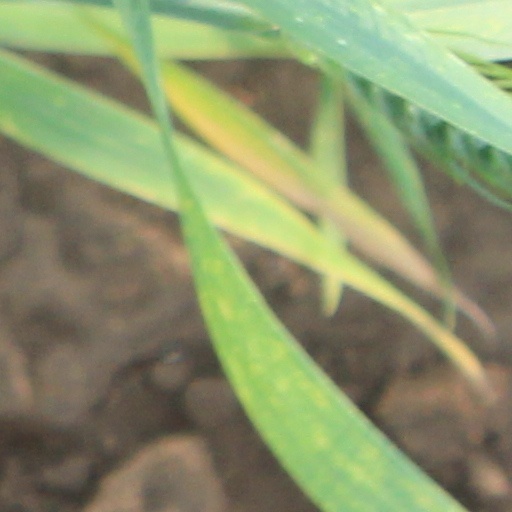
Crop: wheat